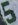
Number: 5